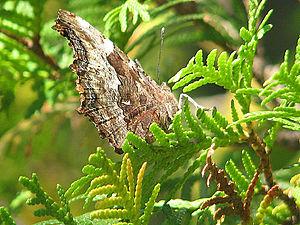
La Vanesse du peuplier ou Tortue faux-gamma est une espèce d'insectes lépidoptères de la famille des Nymphalidae, de la sous-famille des Nymphalinae, de la tribu des Nymphalini et du genre Nymphalis.